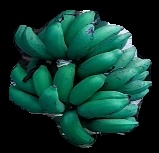
Variety: rasbale
Grade: grade3